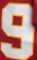
Number: 9